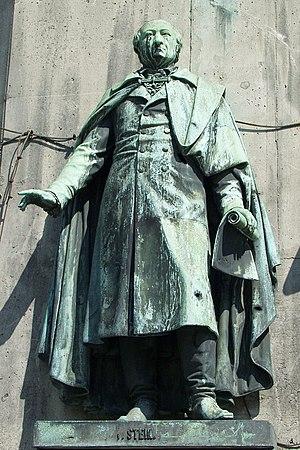
Les Réformes prussiennes, désignent une restructuration d'inspiration libérale de l'administration et du système de production agricole et industriel de la Prusse, menée entre 1807 et 1819.
Heinrich Friedrich Karl Reichsfreiherr vom und zum Stein est un homme d'État et un réformateur prussien. La forme francisée de son nom, baron Charles Henri de Stein est répandue en France dans les ouvrages historiques.